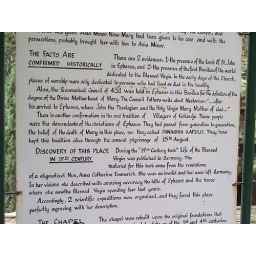
The middle of the sign outside of the Virgin Mary's house in Ephesus, Turkey